Jigsaw puzzle

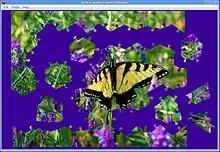
Jigsaw puzzle software allowing rotation of pieces

Jigsaw puzzles first became a craze among adults in the United States from 1907 to 1910, and a year or two later in Europe. These puzzles were typically made from solid wood, and were often non-interlocking, making them very challenging. Adding to the challenge, there was usually no image on the box. Puzzle historian Anne Williams attributes the 1907-1910 puzzle craze to a mix of factors: a poor U.S. economy in 1907, increased participation of middle- and upper-class women in arts and crafts activities like puzzle making, and the introduction of the foot-powered scroll saw. Jigsaw puzzles also soared in popularity during the Great Depression, as they provided a cheap, long-lasting, recyclable form of entertainment. It was around this time that jigsaws evolved to become more complex and appealing to adults. They were also given away in product promotions and used in advertising, with customers completing an image of the promoted product. Some of the largest makers of hand-cut wooden puzzles in the United States in the early 20th century included Pastime Puzzles (made by Parker Brothers), Milton Bradley Premier Puzzles, Par Puzzles, Madmar Puzzles, and J.K.Straus.